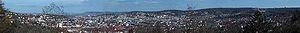
Stuttgart /ˈʃtutɡaʁt/ est la capitale du Land de Bade-Wurtemberg, dans le Sud de l'Allemagne. Sixième plus grande ville d'Allemagne, Stuttgart a une population de 613 392 habitants tandis que la région métropolitaine de Stuttgart en compte 5,3 millions.